Federal Railroad Administration

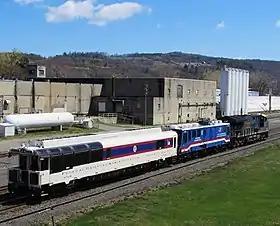
FRA Inspection Train in St. Johnsville, New York

All passenger and freight rail travel in the United States on the national interconnected rail infrastructure is subject to regulation by the FRA. FRA regulates public and intercity rail services, but does not regulate "closed" railways that operate exclusively on private property, such as a rail system between buildings at a steel mill, nor does it regulate subways, light rail, or elevated intra-city passenger rail systems that do not connect to any public rail networks. Most notably, the FRA enforces safety regulations, such as speed limits and requirements for safety features such as positive train control (PTC). Non-legislative recommendations for FRA policy come from the Rail Safety Advisory Committee, established in 1996, though much of FRA policy is created via congressional legislation; for example, the Rail Safety Improvement Act of 2008 was an act of Congress, which the FRA enforced through a series of regulations published two years later. These regulations include enforcement of PTC requirements and enforcement of more stringent conductor certification requirements.